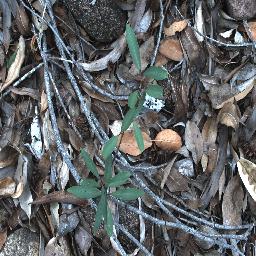
Label: rubber_vine